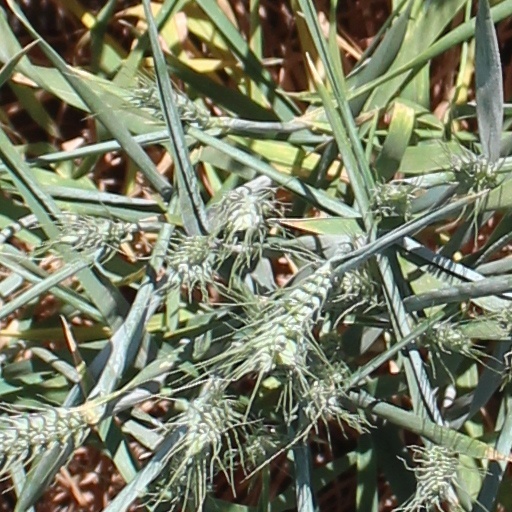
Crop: wheat